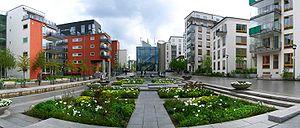
L'histoire architecturale de Stockholm remonte au tout début du XIIIᵉ siècle. D'après certaines sources, il est possible qu'une tour défensive ait été édifiée sur l'île de Stadsholmen aux environs de l'an 1200, voire à la fin du XIIᵉ siècle.